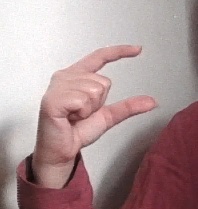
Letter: dal